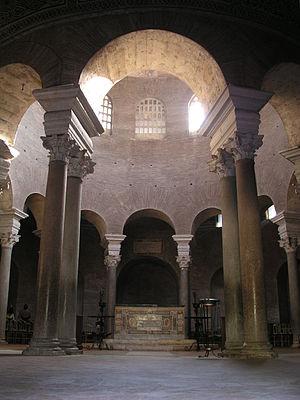
Les colonnes géminées sont des colonnes de même diamètre groupées deux à deux, parfois accolées, mais le plus souvent avec quelque intervalle. Elles sont souvent utilisées dans l'architecture occidentale depuis l'Antiquité classique. On les trouve aussi dans l'architecture paléochrétienne et mérovingienne entre autres. Elles restent très fréquentes à l'époque romane où elles sont notamment caractéristiques dans les cloîtres des abbayes et des cathédrales. Dans l'architecture classique des temps moderne, elles demeurent rares mais ont peut les retrouver sur la colonnade du Louvre ou bien sur le dôme de la Basilique Saint-Pierre.
L’Antiquité tardive est une expression utilisée pour désigner une période de l’histoire européenne qui commence à la fin du IIIᵉ siècle mais dont le terme est beaucoup plus flou. Elle n’est employée qu’en référence aux pays ayant appartenu au monde romain : les régions d’Europe occidentale, orientale et méridionale, d’Asie et d’Afrique autour du bassin méditerranéen mais se prolonge bien au-delà de la fin de l’Empire romain d’Occident en 476.